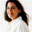
Label: woman